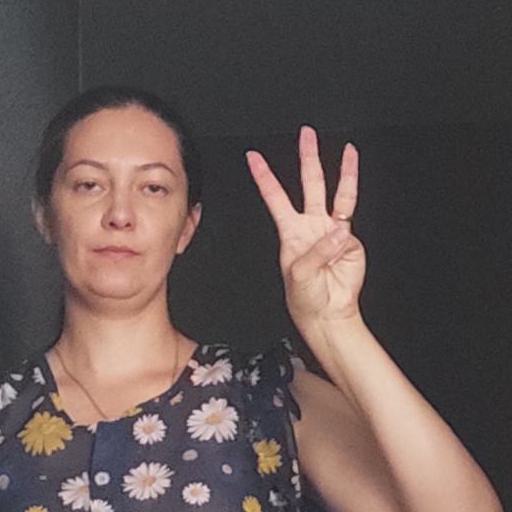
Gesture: three